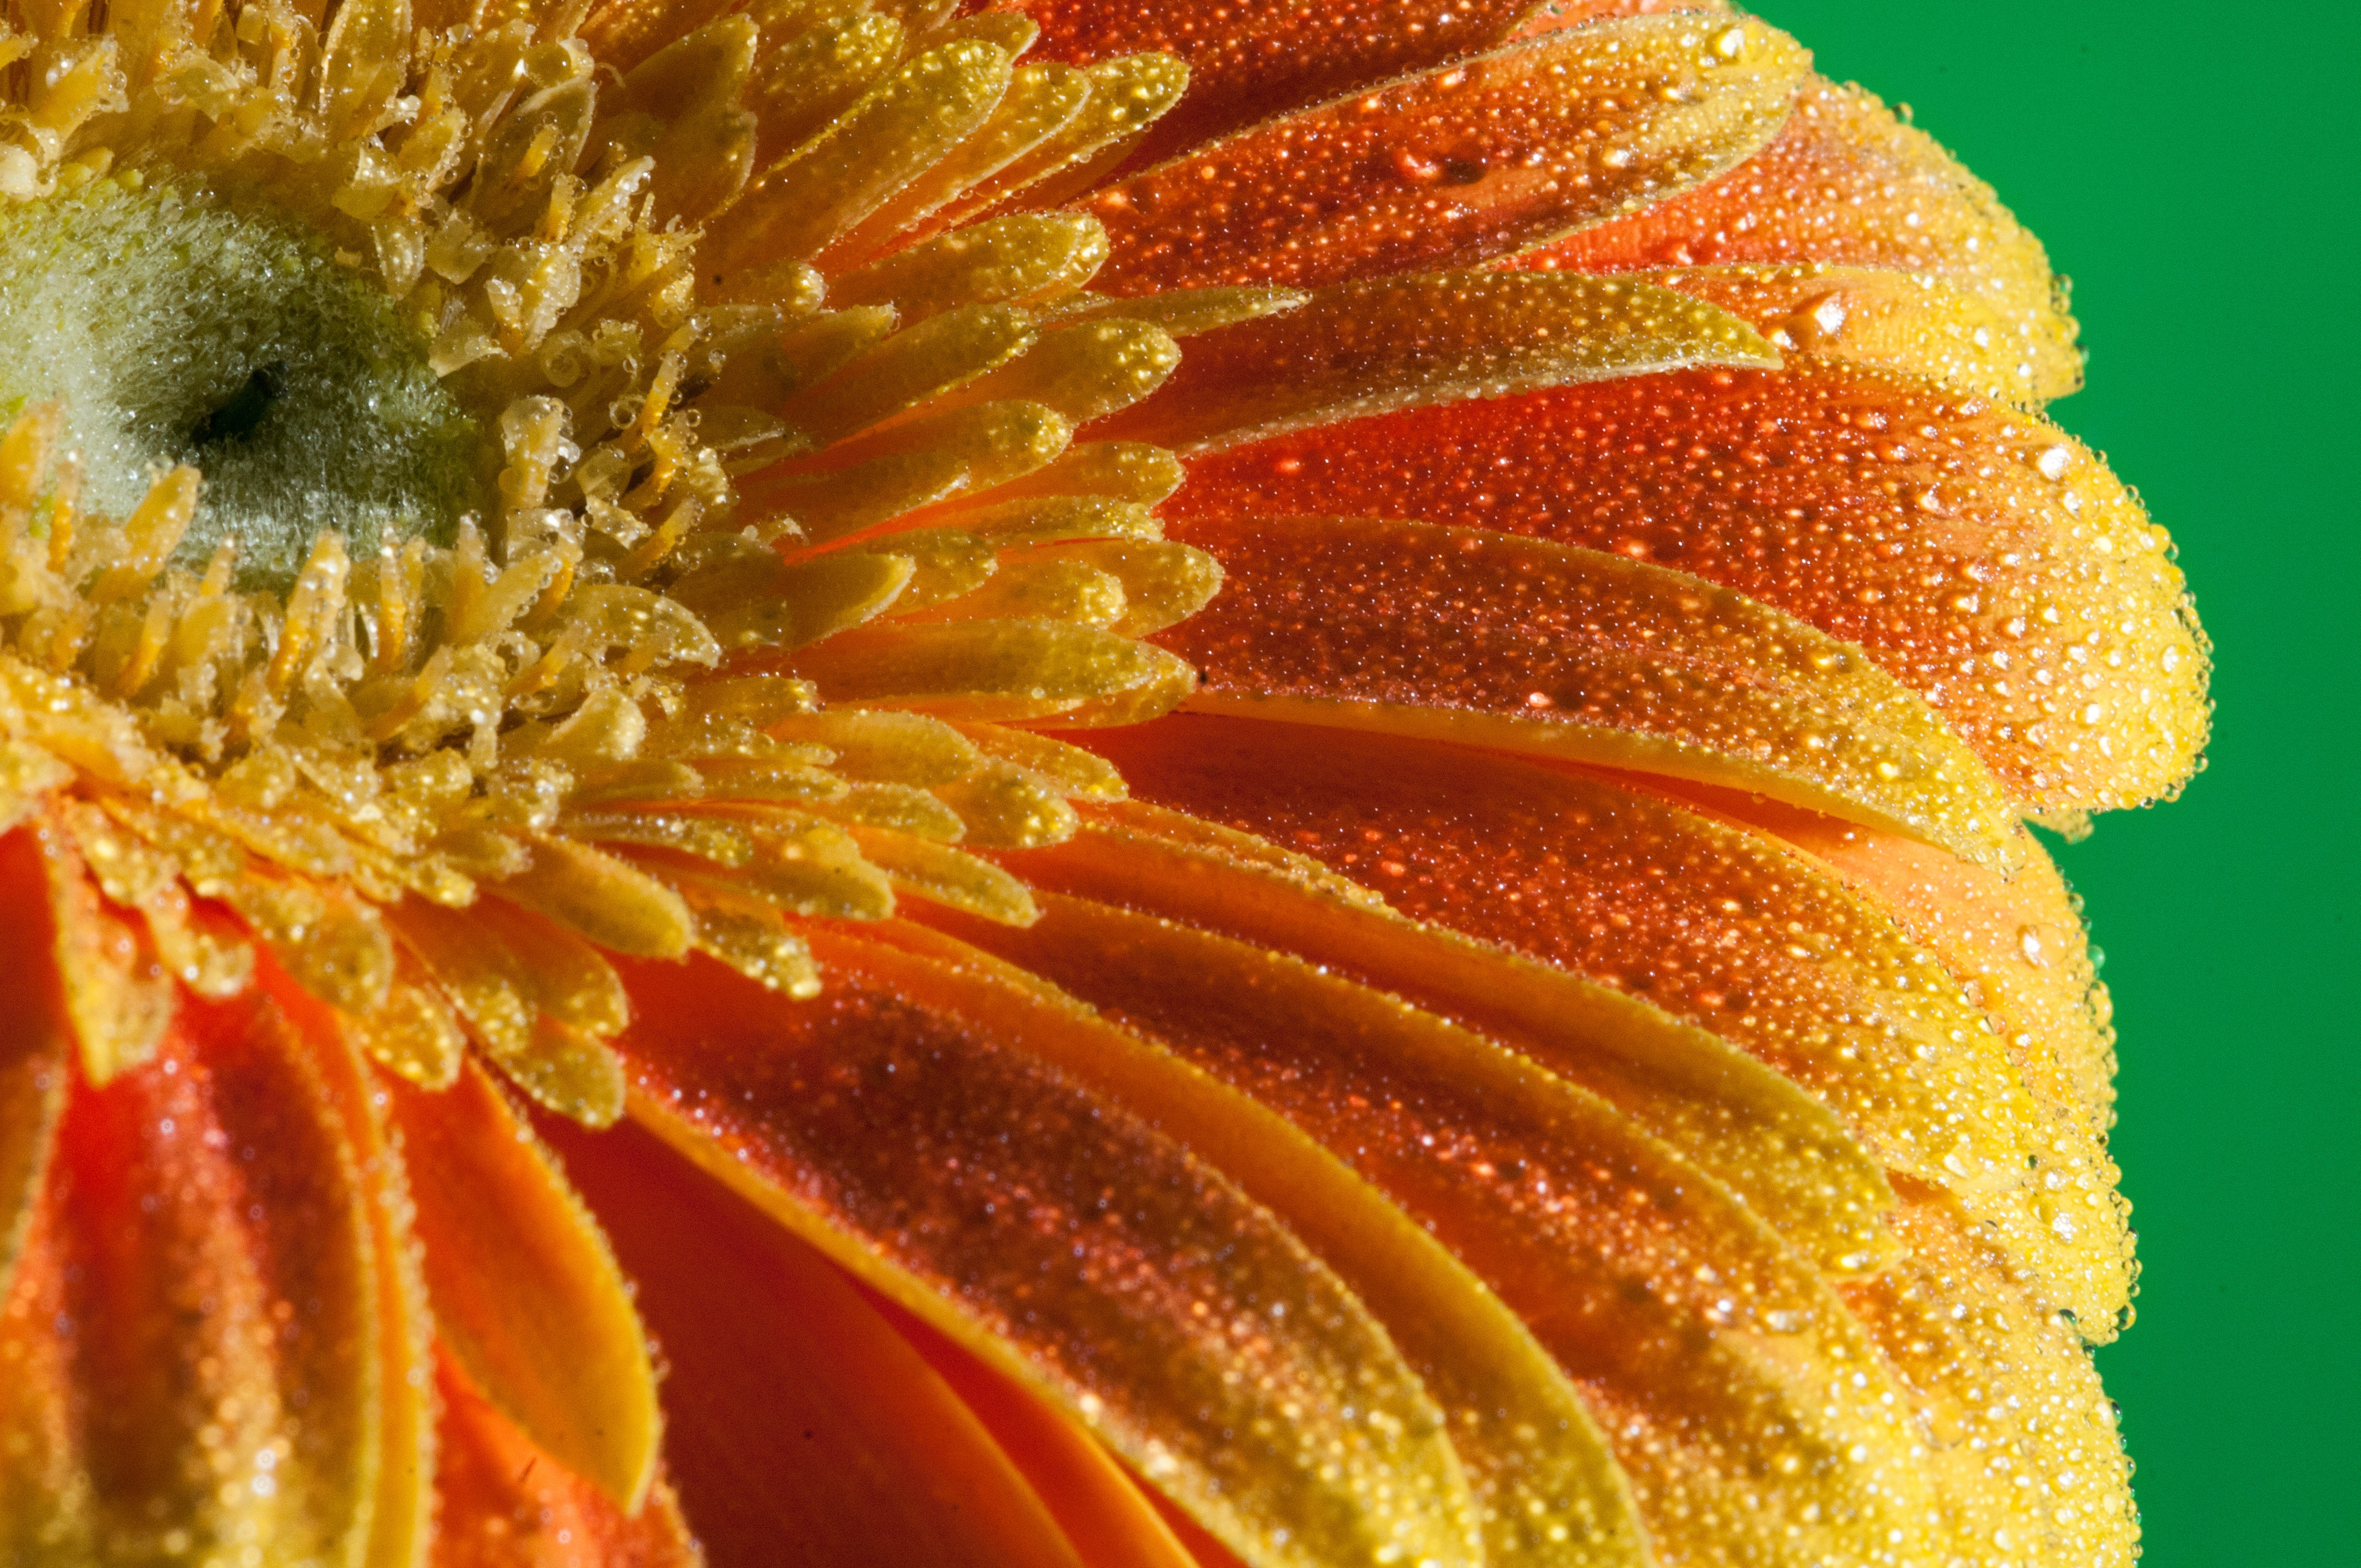
water, nature, blossom, plant, photography, leaf, flower, petal, wet, summer, pollen, produce, macro, blooming, colorful, yellow, flora, close up, gardening, macro photography, flowering plant, daisy family, plant stem, land plant